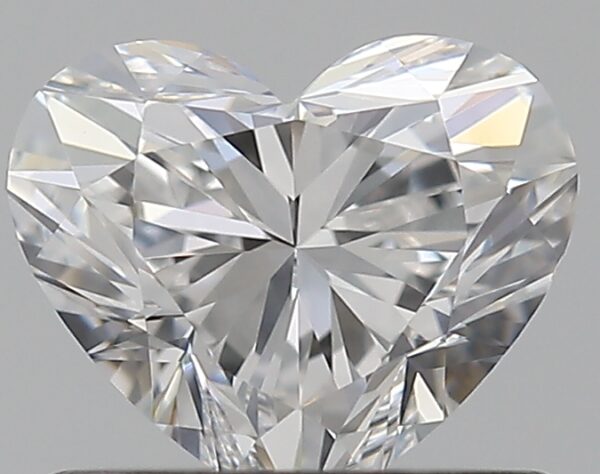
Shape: heart
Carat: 0.7
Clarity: VVS2
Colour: E
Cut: EX
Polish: EX
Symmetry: VG
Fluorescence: F
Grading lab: GIA
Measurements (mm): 5.25 x 6.22 x 3.63